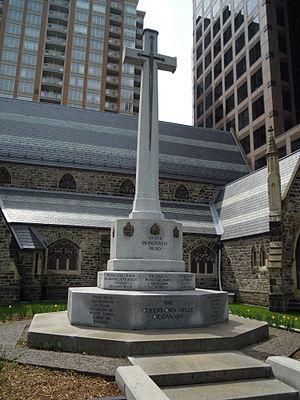
Monument aux morts des Queen's Own Rifles of Canada sur le terrain de l'église St Paul sur la rue Bloor à Toronto en Ontario au Canada
The Queen's Own Rifles of Canada, en abrégé QOR of C, littéralement « Les Carabiniers personnels de la reine du Canada», sont un régiment d'infanterie de la Première réserve de l'Armée canadienne composé d'un bataillon et d'une fanfare. Ayant été fondé en 1860 sous la dénomination de « 2nd Battalion, Volunteer Militia Rifles of Canada », littéralement « 2ᵉ Bataillon, Carabiniers de la Milice volontaire du Canada », il est le plus ancien régiment d'infanterie en service ininterrompu au Canada. De 1863 à 1882, il portait le nom de Queen's Own Rifles of Toronto, littéralement « Carabiniers personnels de la reine de Toronto ».